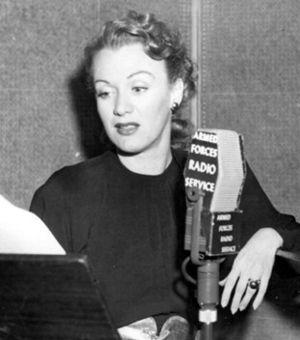
Eve Arden est une actrice américaine née le 30 avril 1908 à Mill Valley, Californie, morte le 12 novembre 1990 à Los Angeles.